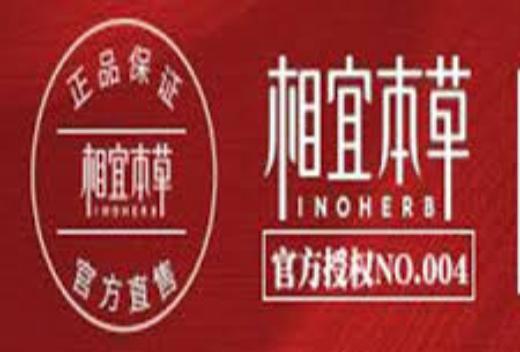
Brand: INOHERB-1
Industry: Necessities